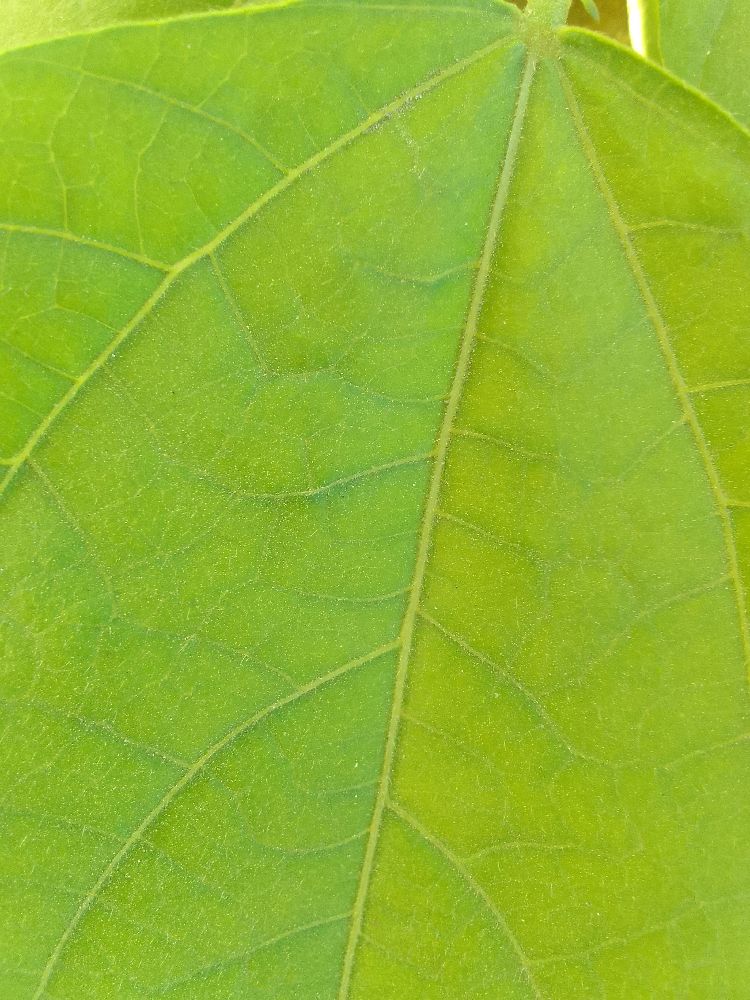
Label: healthy